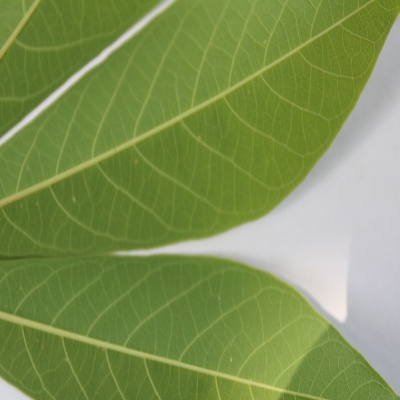
Crop: Cassava
Condition: healthy